Gloucester Corporation Tramways

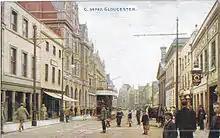
Gloucester Corporation Tramway in Eastgate Street.

The company operated tramways along the six main roads leading out of Gloucester. A portion of the Brockworth via Hucclecote route was owned by Gloucestershire County Council.